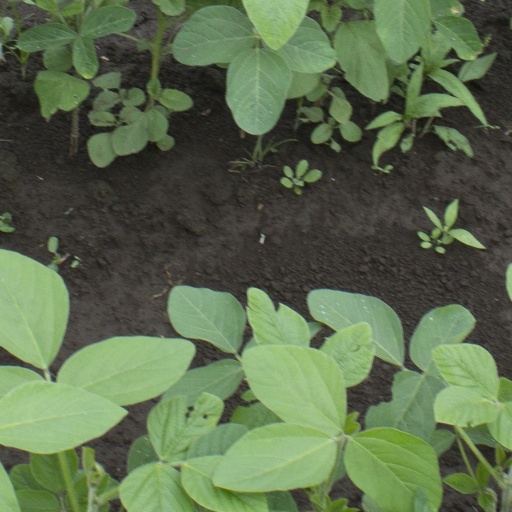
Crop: soybean